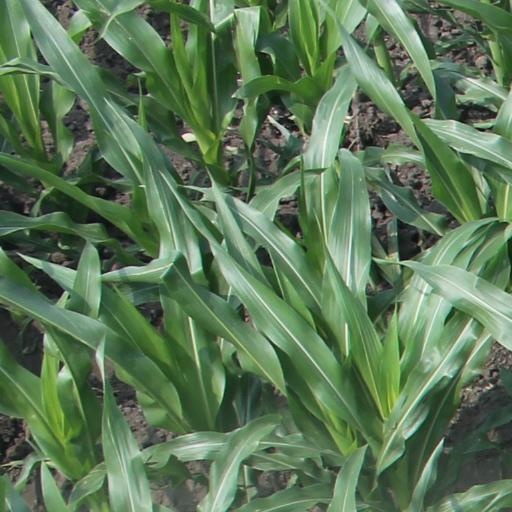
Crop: maize; corn